Murtabak

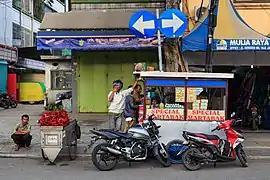
Martabak street vendor cart in Jakarta

Before serving, martabak usually is cut into portions. Sometimes it is eaten with sweet and salty soy sauce and pepper. Savoury versions of martabak in Indonesia and Malaysia usually are served with acar or pickled condiment consisting of diced cucumber, sliced carrot, shallots, and sliced chillies in sweetened vinegar whereas in Singapore, the condiment consists of sliced cucumbers in tomato ketchup. In Malaysia, Singapore and some areas in Sumatra, martabak is served with "kari" (curry) gravy. In Palembang, another variety of martabak is egg-martabak (eggs dropped into the flatten dough before folded while frying) served in curry (usually diced potatoes in beef curry) and topped with chillies in sweet-sour soy sauce called "Martabak Haji Abdul Rozak", or more commonly known as "Martabak HAR", made popular by an Indian Indonesian named Haji Abdul Rozak. There is also a popular martabak variant from Padang, West Sumatra called "Martabak Kubang", which is served with light curry as dipping sauce.